List of Dublin postal districts

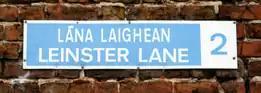
Street sign in Dublin, displaying name of the street in Irish and English, with postal district number

Historically, the postal district appeared with one or two digits (or in the case of one district, a digit and a letter) at the end of addresses: